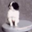
Label: dog